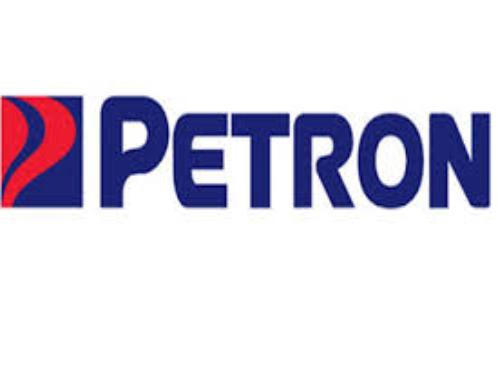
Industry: Transportation